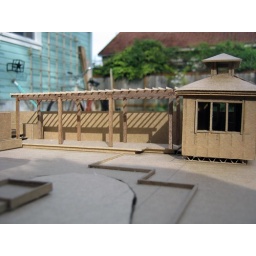
possible new windows in West wall